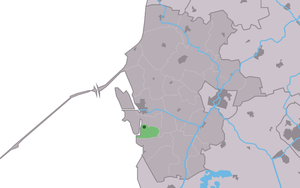
Piaam est un village de la commune néerlandaise de Súdwest Fryslân, dans la province de Frise. Son nom en frison est Piaam.